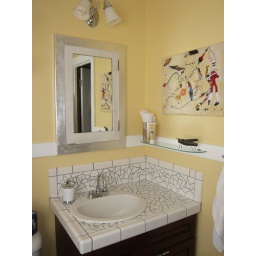
I did the mosaic around the sink and the silver leafing on the mirror frame